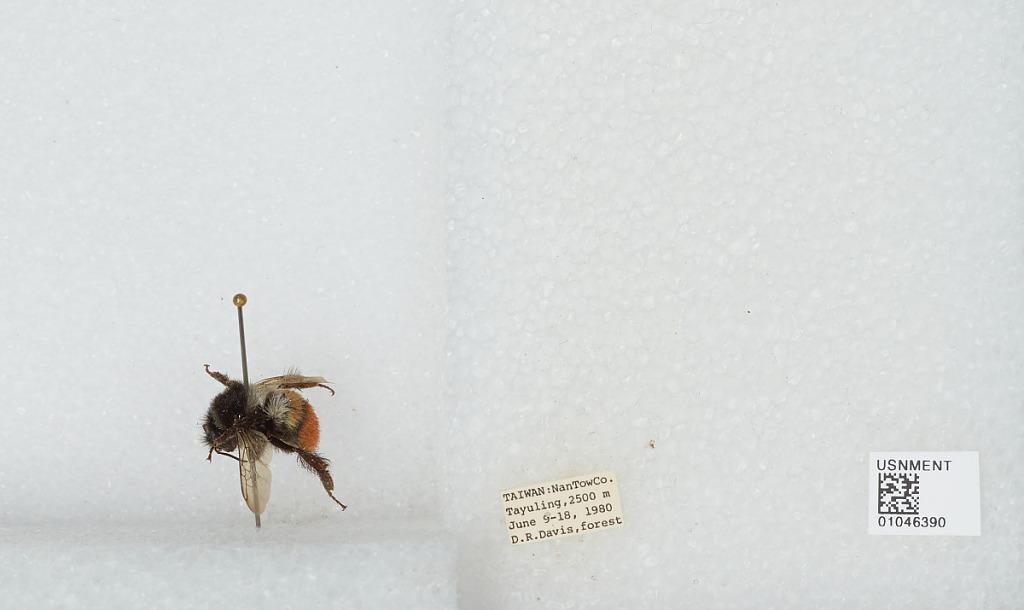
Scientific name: Bombus sp.
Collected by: D. Davis
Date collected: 1980-6-9
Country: Taiwan
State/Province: Taiwan
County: Nantou
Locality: Tayuling